Architecture of Seattle

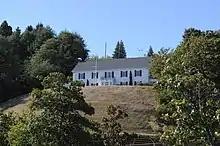
Admiral's House

Seattle has connections to the United States military since the Battle of Seattle in 1856, and reached its present industrialized status in part as a result of World War II aircraft and shipbuilding industry. In addition to being a major seaport, shipyard, and industrial center with national importance, military installations such as Fort Lawton and Sand Point Naval Station and military-civilian infrastructure such as the Chittenden Locks and USCG Base Seattle, the Coast Guard District 13 headquarters, have been built in and around the city.